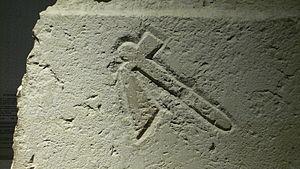
Musée gallo-romain de Fourvière (Lyon)
L'épigraphie lyonnaise regroupe l'ensemble des documents épigraphiques retrouvés sur le site de Lyon, en France. Dès la Renaissance, des ouvrages recensent les inscriptions antiques ou du haut Moyen Âge, et cette science se développent progressivement ; les lettrés de l'époque regroupant les textes trouvées au hasard ou sur des pierres de remploi. Les premiers catalogues de grandes ampleurs sont réalisés au XIXᵉ siècle. Au cours du XXᵉ siècle, les fouilles archéologiques augmentent considérablement la masse documentaire et la collection d'épigraphie lyonnaise est à présent l'une des plus importantes de France.
L’ascia est un outil antique similaire à une herminette, qui apparait sous forme d'un dessin schématique sur les tombeaux et stèles funéraires en Gaule romaine et en Dalmatie. Son origine et sa signification religieuse restent inconnus et ont fait l'objet de nombreuses théories.